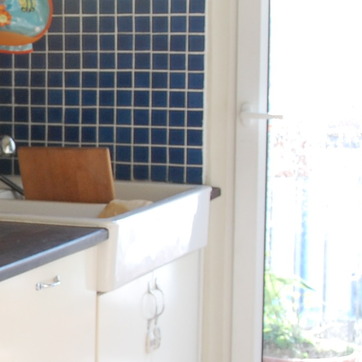
Material: tile